Jan Morcha

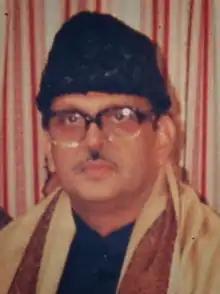
V. P. Singh, founder of the Jan Morcha and Prime Minister of India in 1989–90

The Jan Morcha (translation: "People's Front") was an Indian political party founded by V. P. Singh after he left the Indian National Congress party in 1987 upon being dismissed as Defence Minister by Prime Minister Rajiv Gandhi. Together with Arun Nehru, Arif Mohammed Khan, Mufti Mohammad Sayeed, Vidya Charan Shukla, Ram Dhan, Raj Kumar Rai and Satyapal Malik, Singh formed a nucleus of opposition to the Rajiv Gandhi government that had a commanding majority in the Lok Sabha.